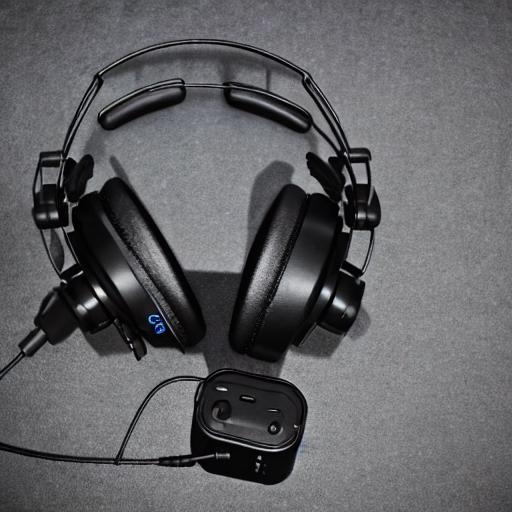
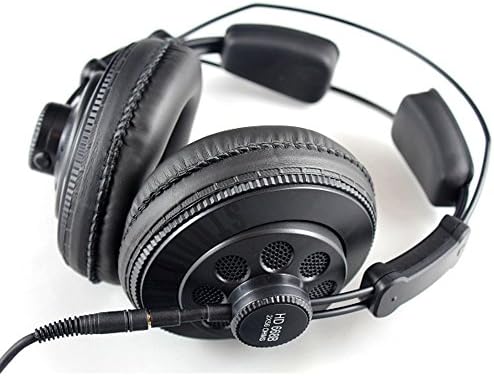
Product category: headphones
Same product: no